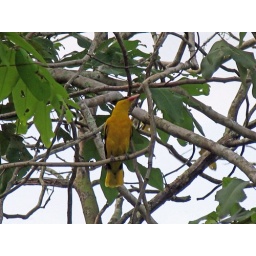
Oriolus chinensis spotted perching in a tree just behind Aranda 9 Teeing Ground.